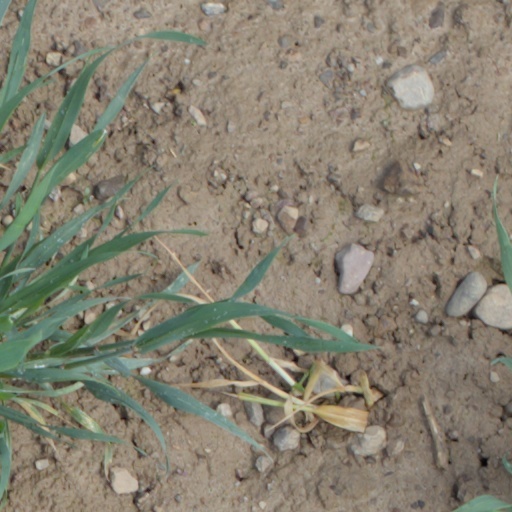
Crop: wheat